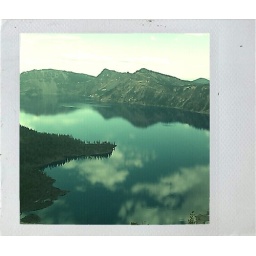
8.17.10 Inspiration of the Day: Crater Lake. Deepest lake in the US and considered one of the cleanest bodies of water in the world.